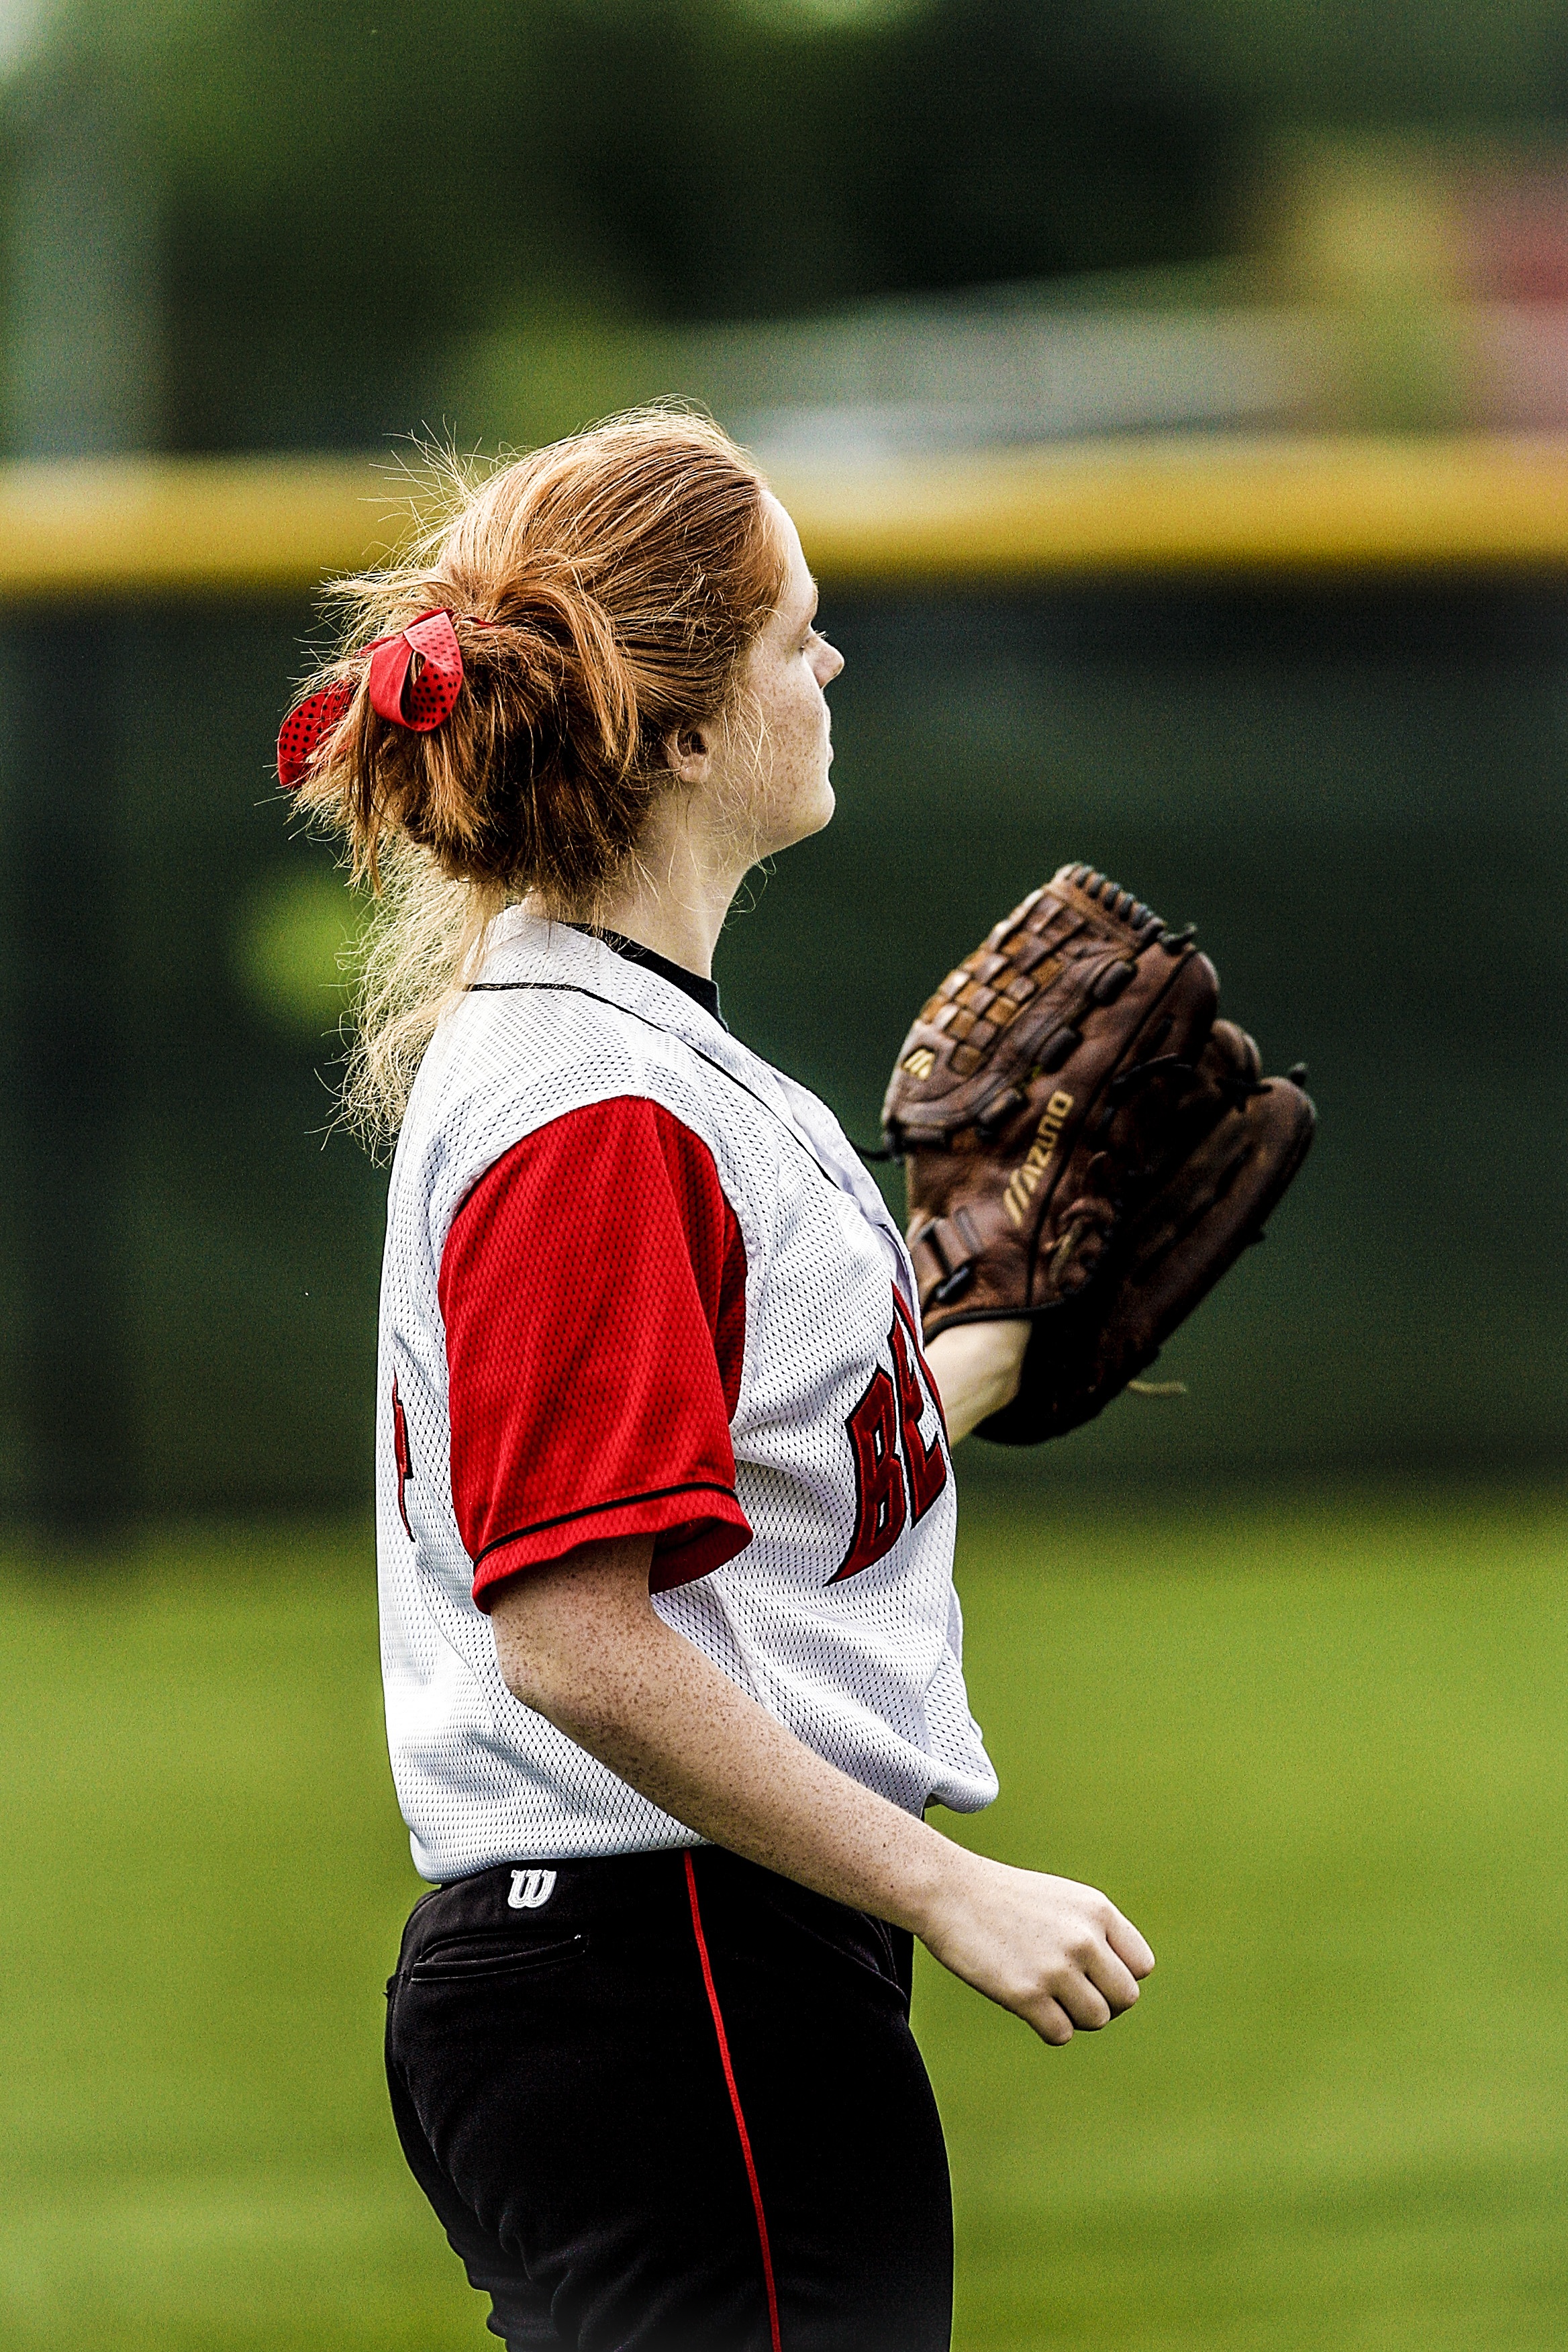
baseball, glove, sport, field, game, female, young, player, pitch, teenager, red hair, competition, sports, uniform, bow, teen, athlete, concentration, football player, golfer, softball, ball game, ballgame, competition event, bat and ball games, baseball positions, professional golfer, fourball